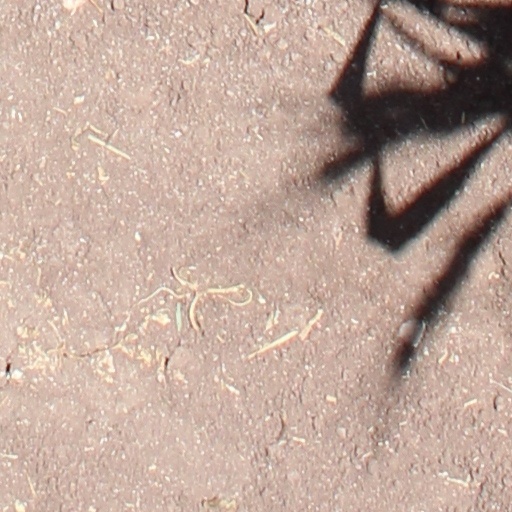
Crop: wheat